Maurice Maeterlinck

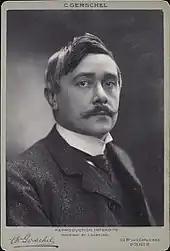
Maeterlinck early in his career

Maeterlinck instantly became a public figure when his first play, "Princess Maleine", received enthusiastic praise from Octave Mirbeau, the literary critic of "Le Figaro", in August 1890. In the following years he wrote a series of symbolist plays characterized by fatalism and mysticism, most importantly "Intruder" (1890), "The Blind" (1890) and "Pelléas and Mélisande" (1892).